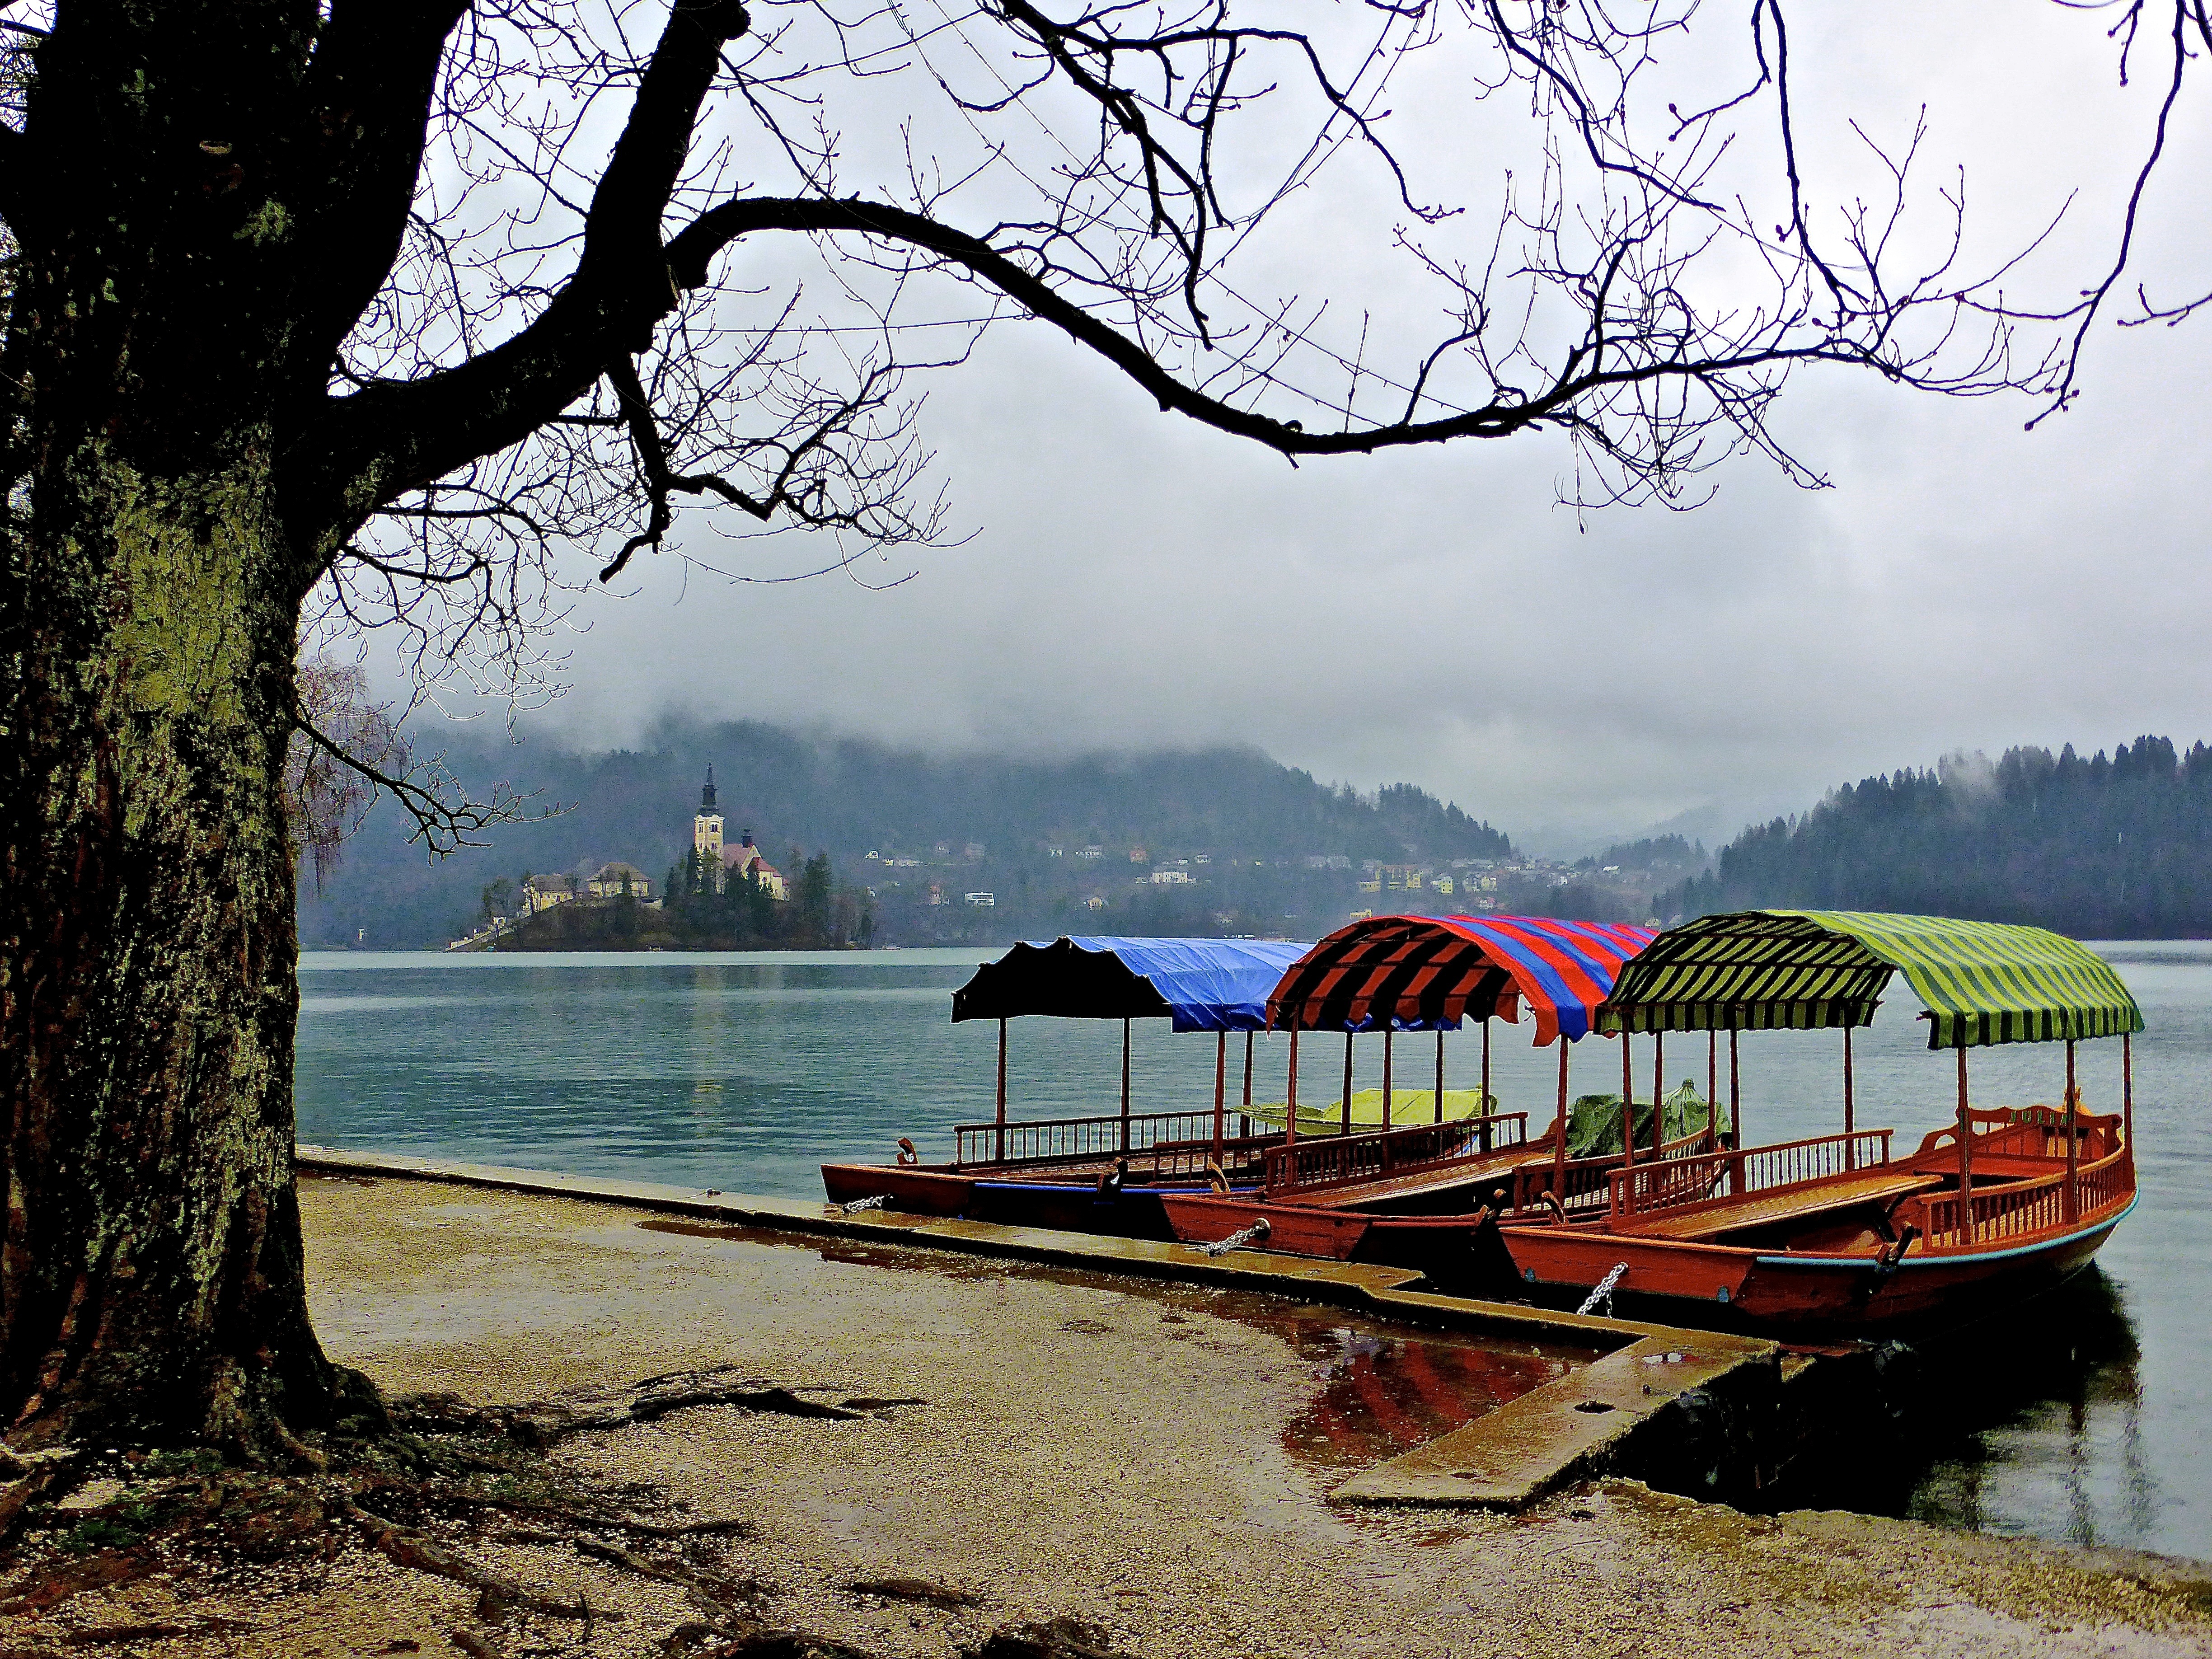
sea, tree, water, morning, shore, flower, lake, river, reflection, vehicle, scenic, scenery, landmark, church, body of water, boats, famous, ferries, slovenia, bled